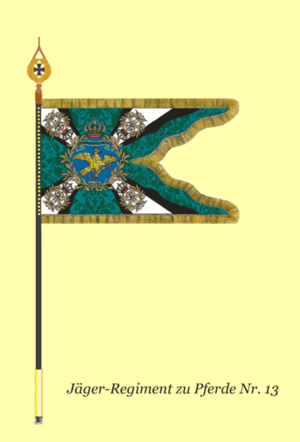
Ètendard de 13e regiment Chasseurs á cheval de l'armée prussienne Čeština: Standarta 13. pluk jízdní myslivec (Pruská armáda)